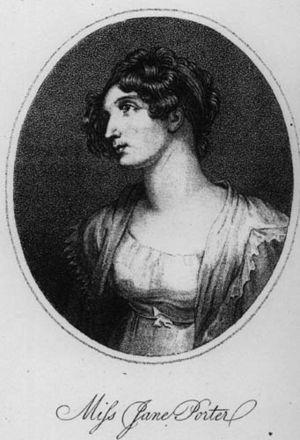
Jane Porter est une romancière écossaise.